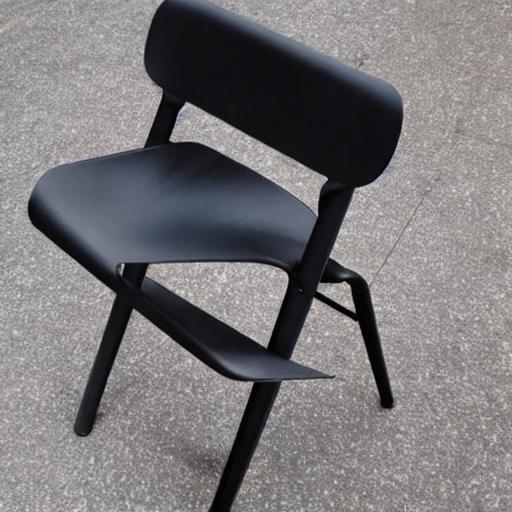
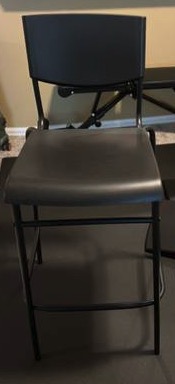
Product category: stool
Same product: no